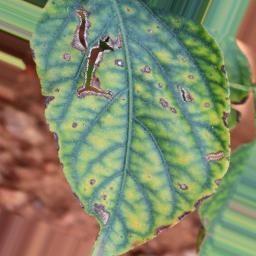
Label: nutritional